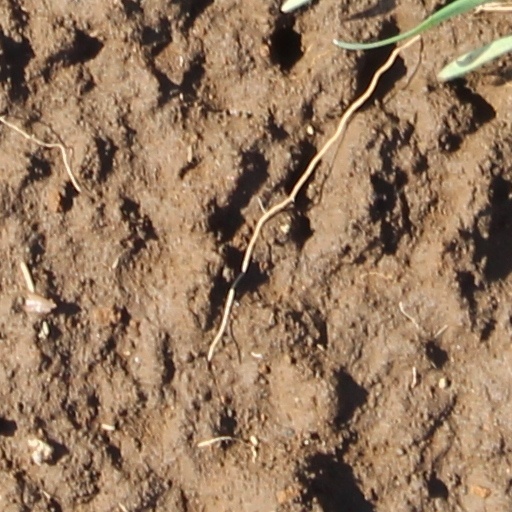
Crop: wheat